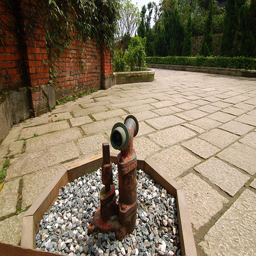
A fire hydrant sticking out of a planter filled with pebbles.
A water attachment in a rock bed on a stone path.
A painted iron sculpture in a rock garden
A pit full of stones and rocks on top of a brick walk way .
Piping protruding from the ground in front of a brick wall.